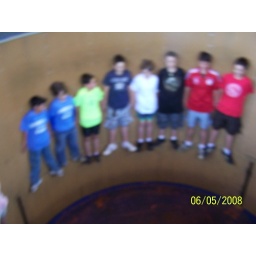
You have to lean against the wall and it spin you and drops the floor and you are sticking to the wall!!